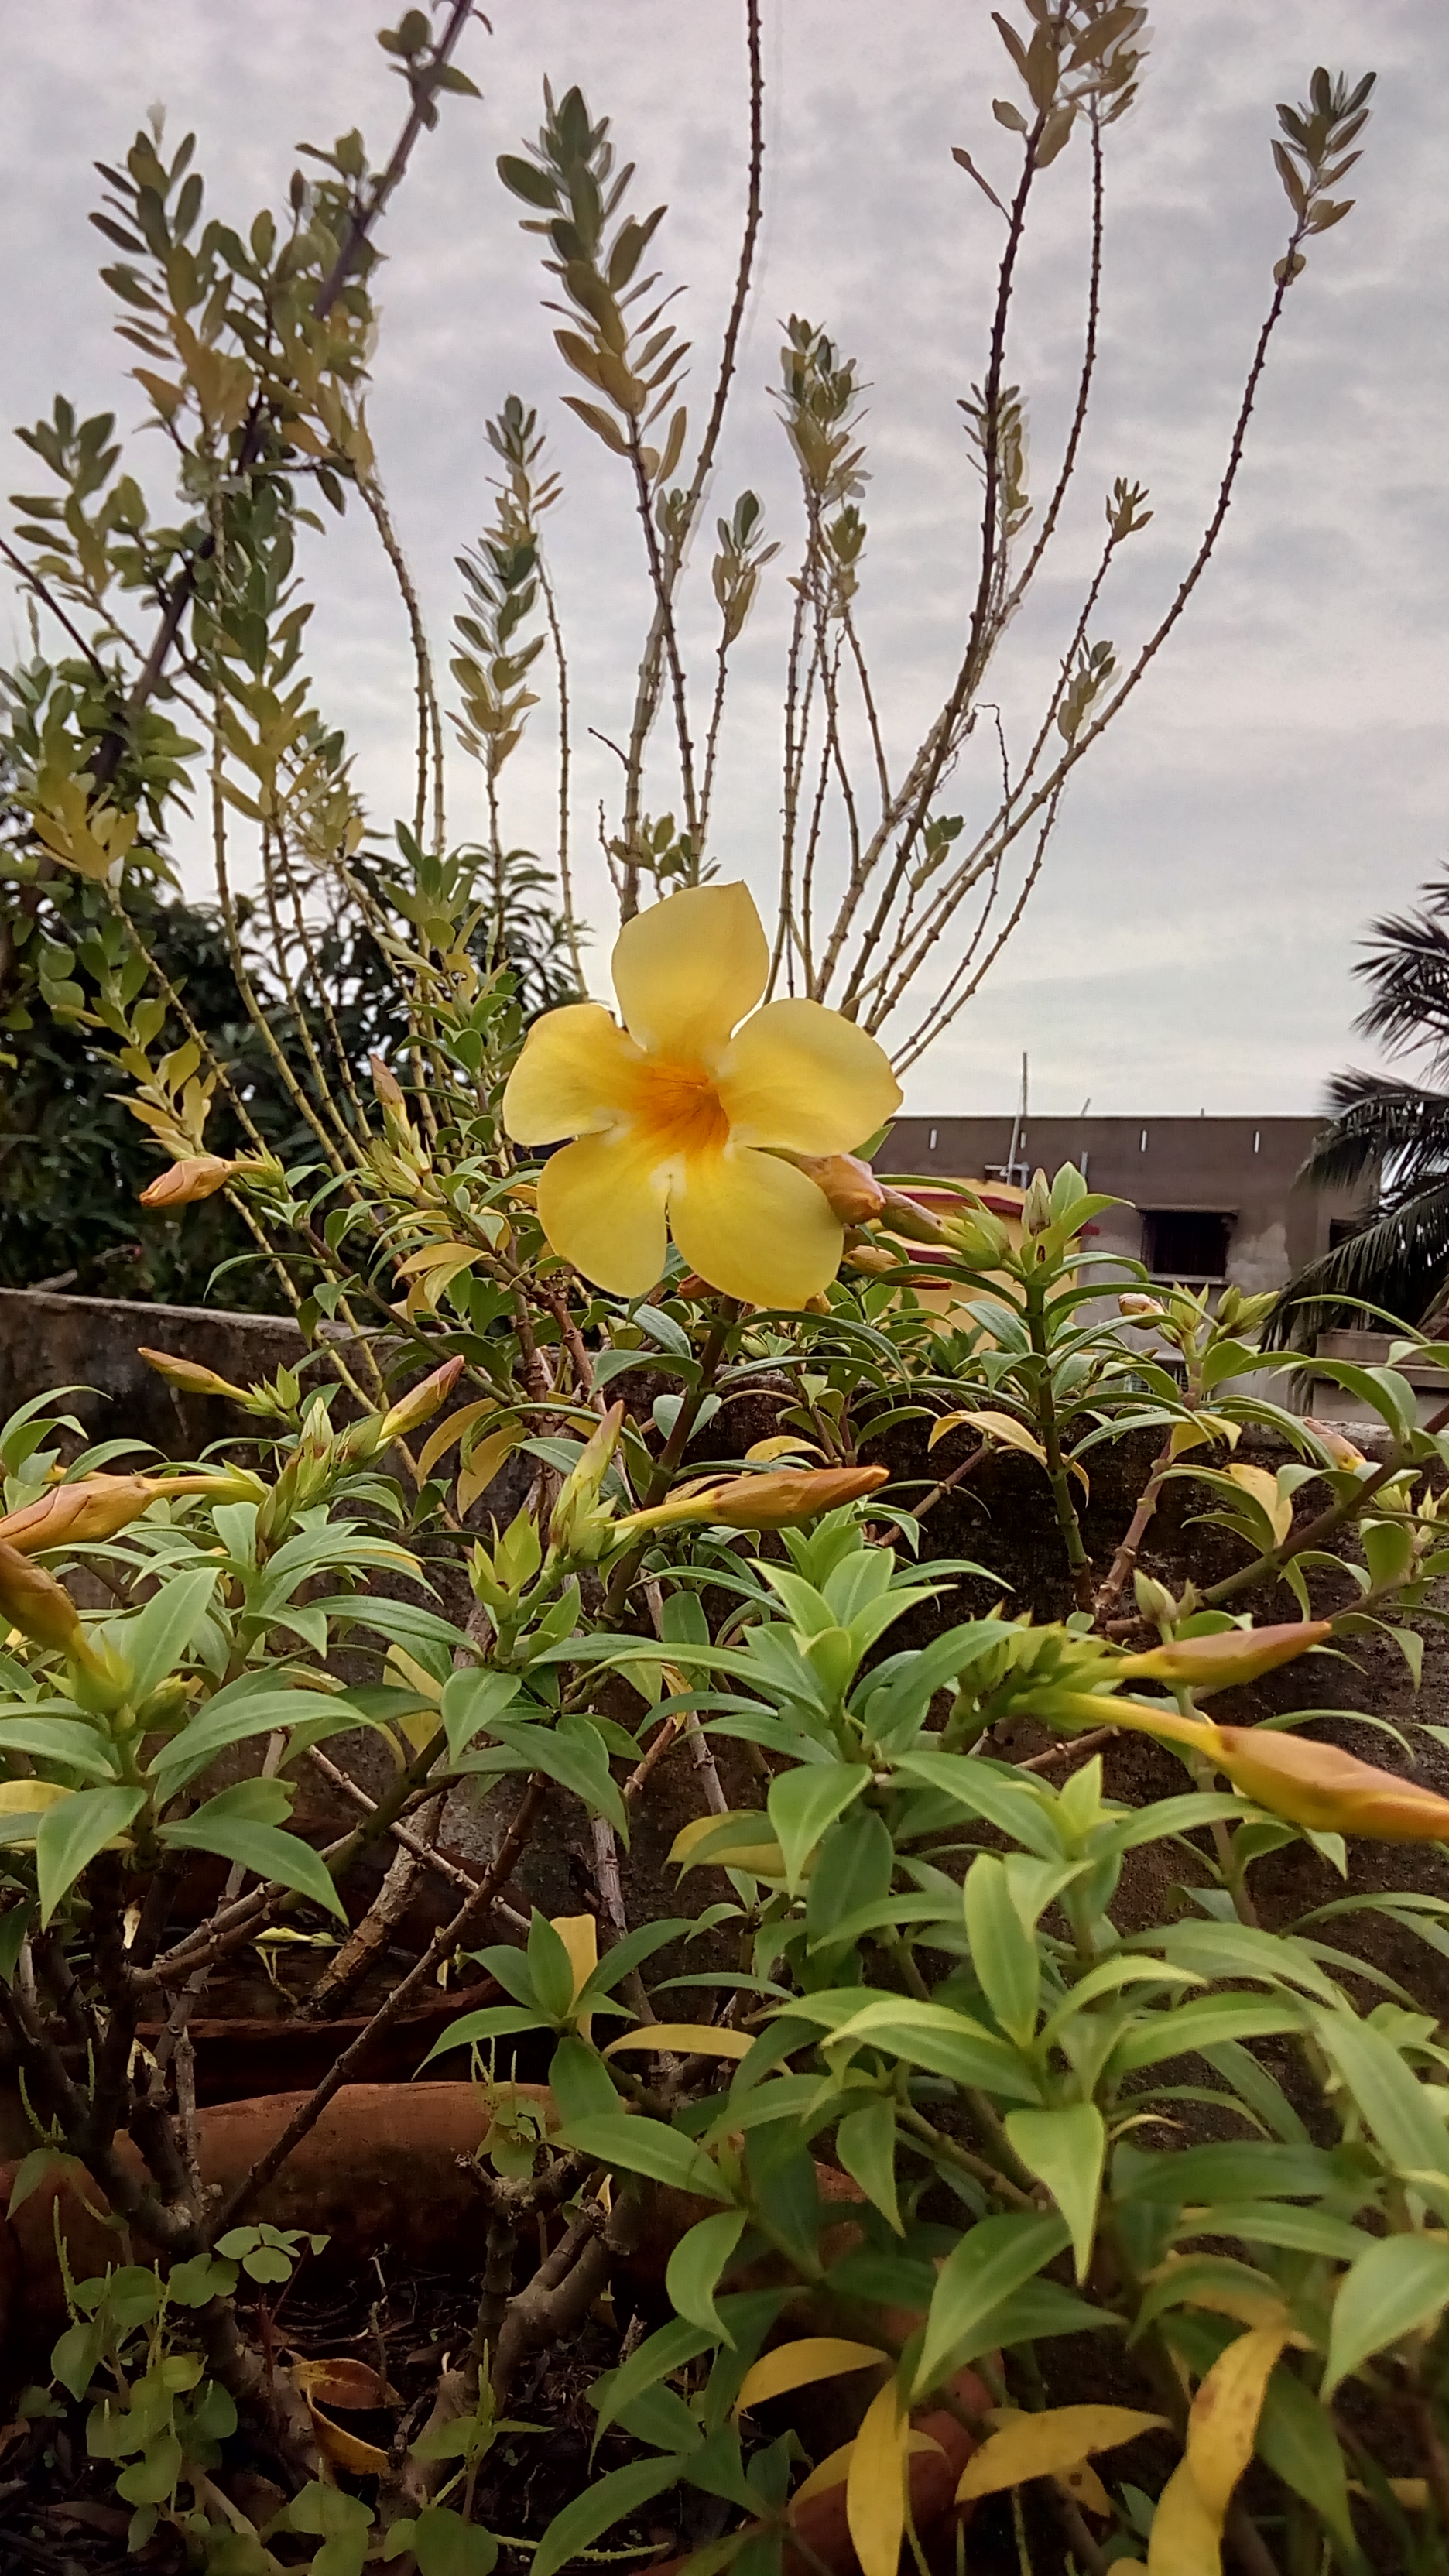
flower, agriculture, plant, flora, yellow, leaf, spring, tree, wildflower, flowering plant, branch